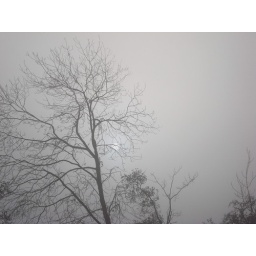
De zon door de mist om half elf op zondagmorgen in Eenrum. (Foto: Hillie van eck)